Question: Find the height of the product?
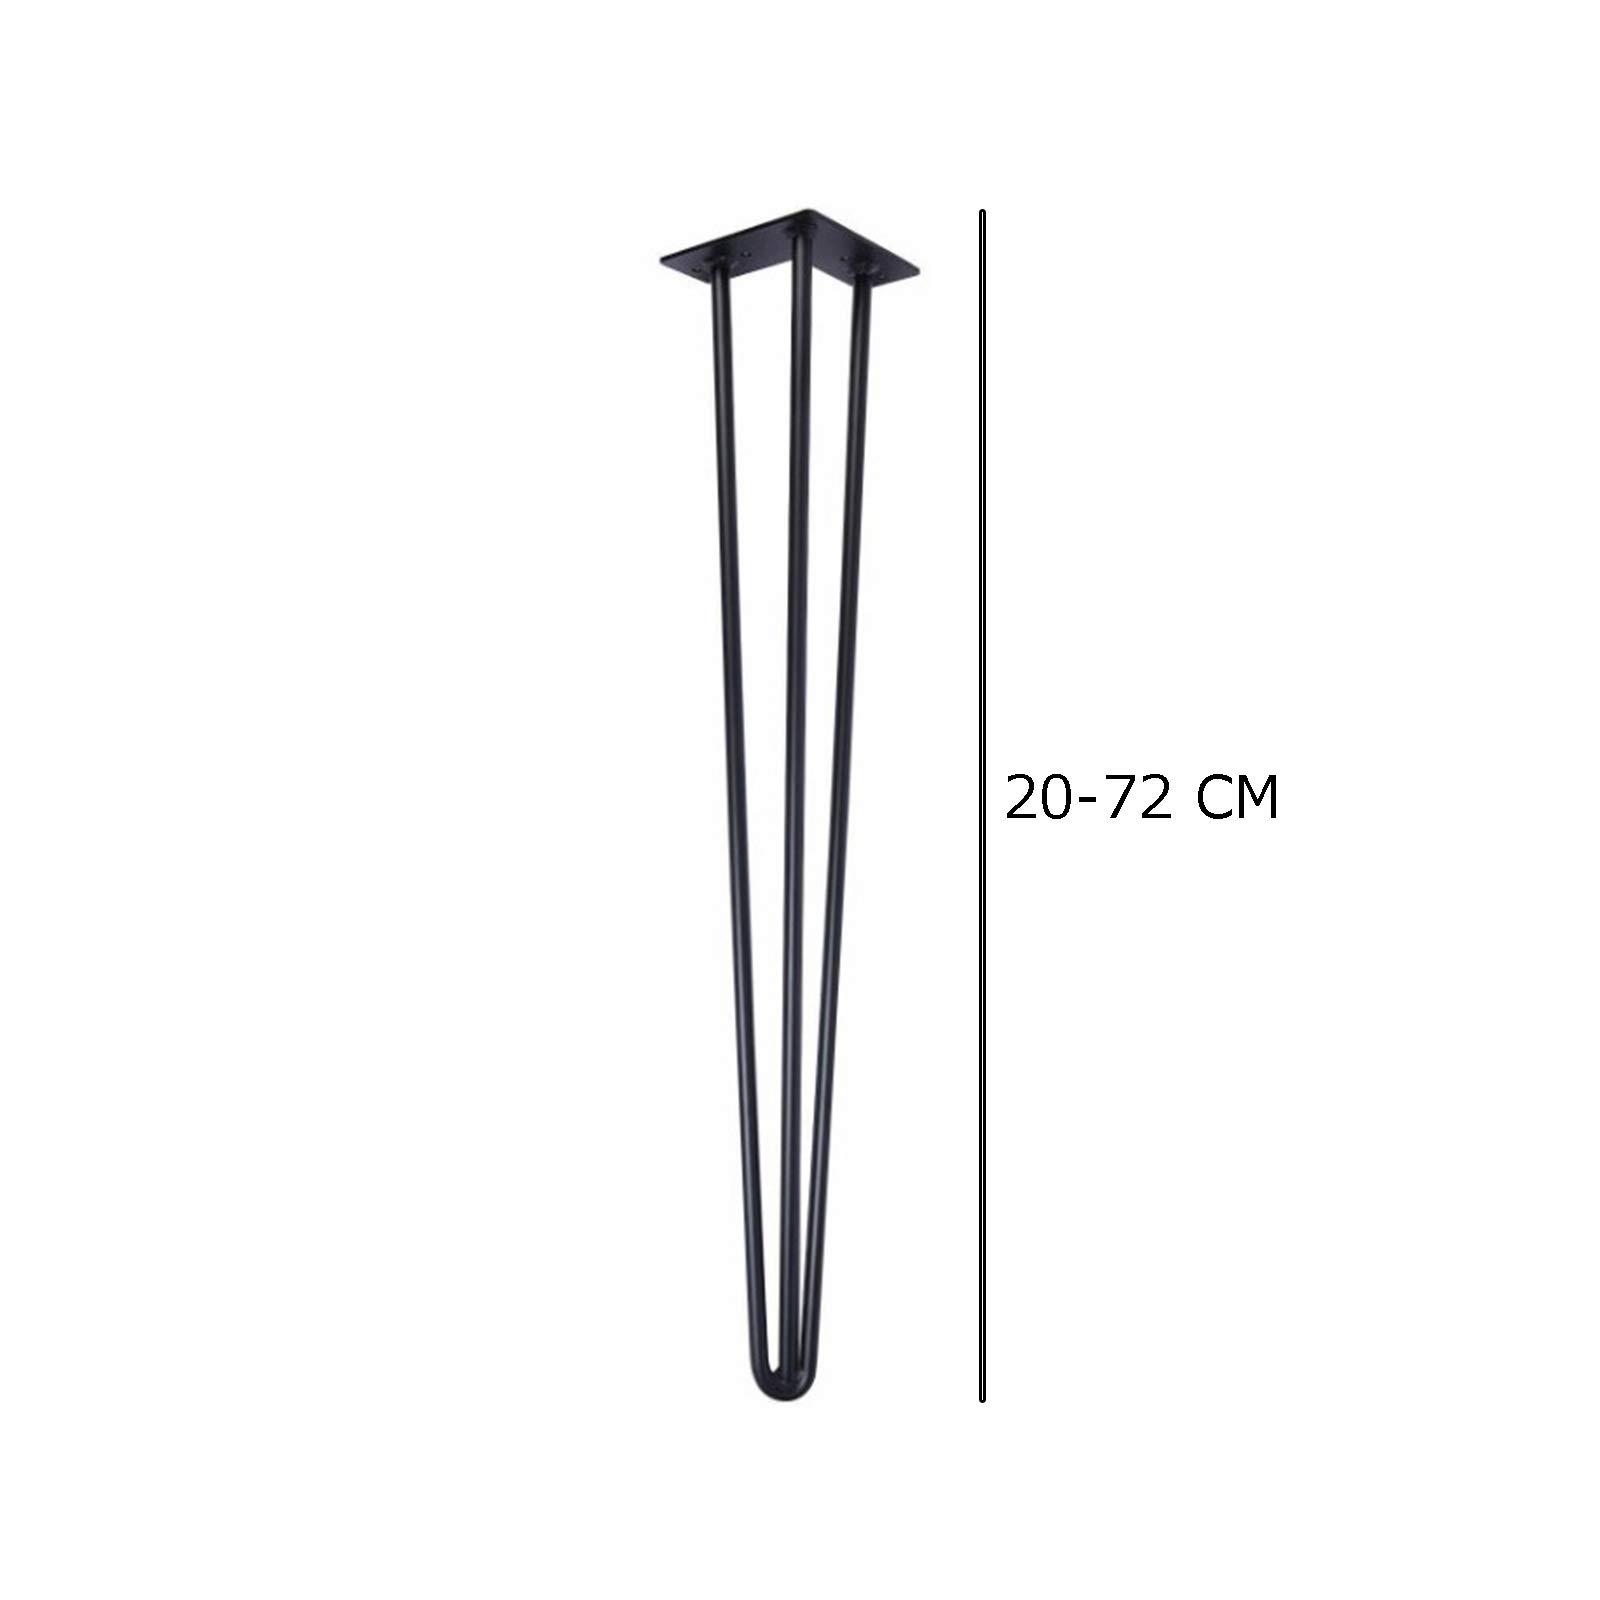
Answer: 20.0 centimetre